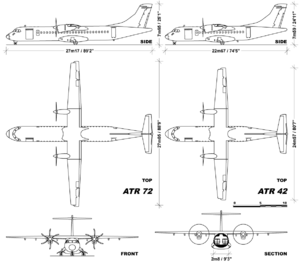
Planche de géométrie descriptive pour les ATR. Côté, dessus, face, coupe.
L'entreprise Avions de transport régional, abrégée en ATR, est un groupement d'intérêt économique franco-italien fondé en 1982 spécialisé dans la construction aéronautique d'avions turbopropulseurs pouvant transporter de 48 à 78 personnes.